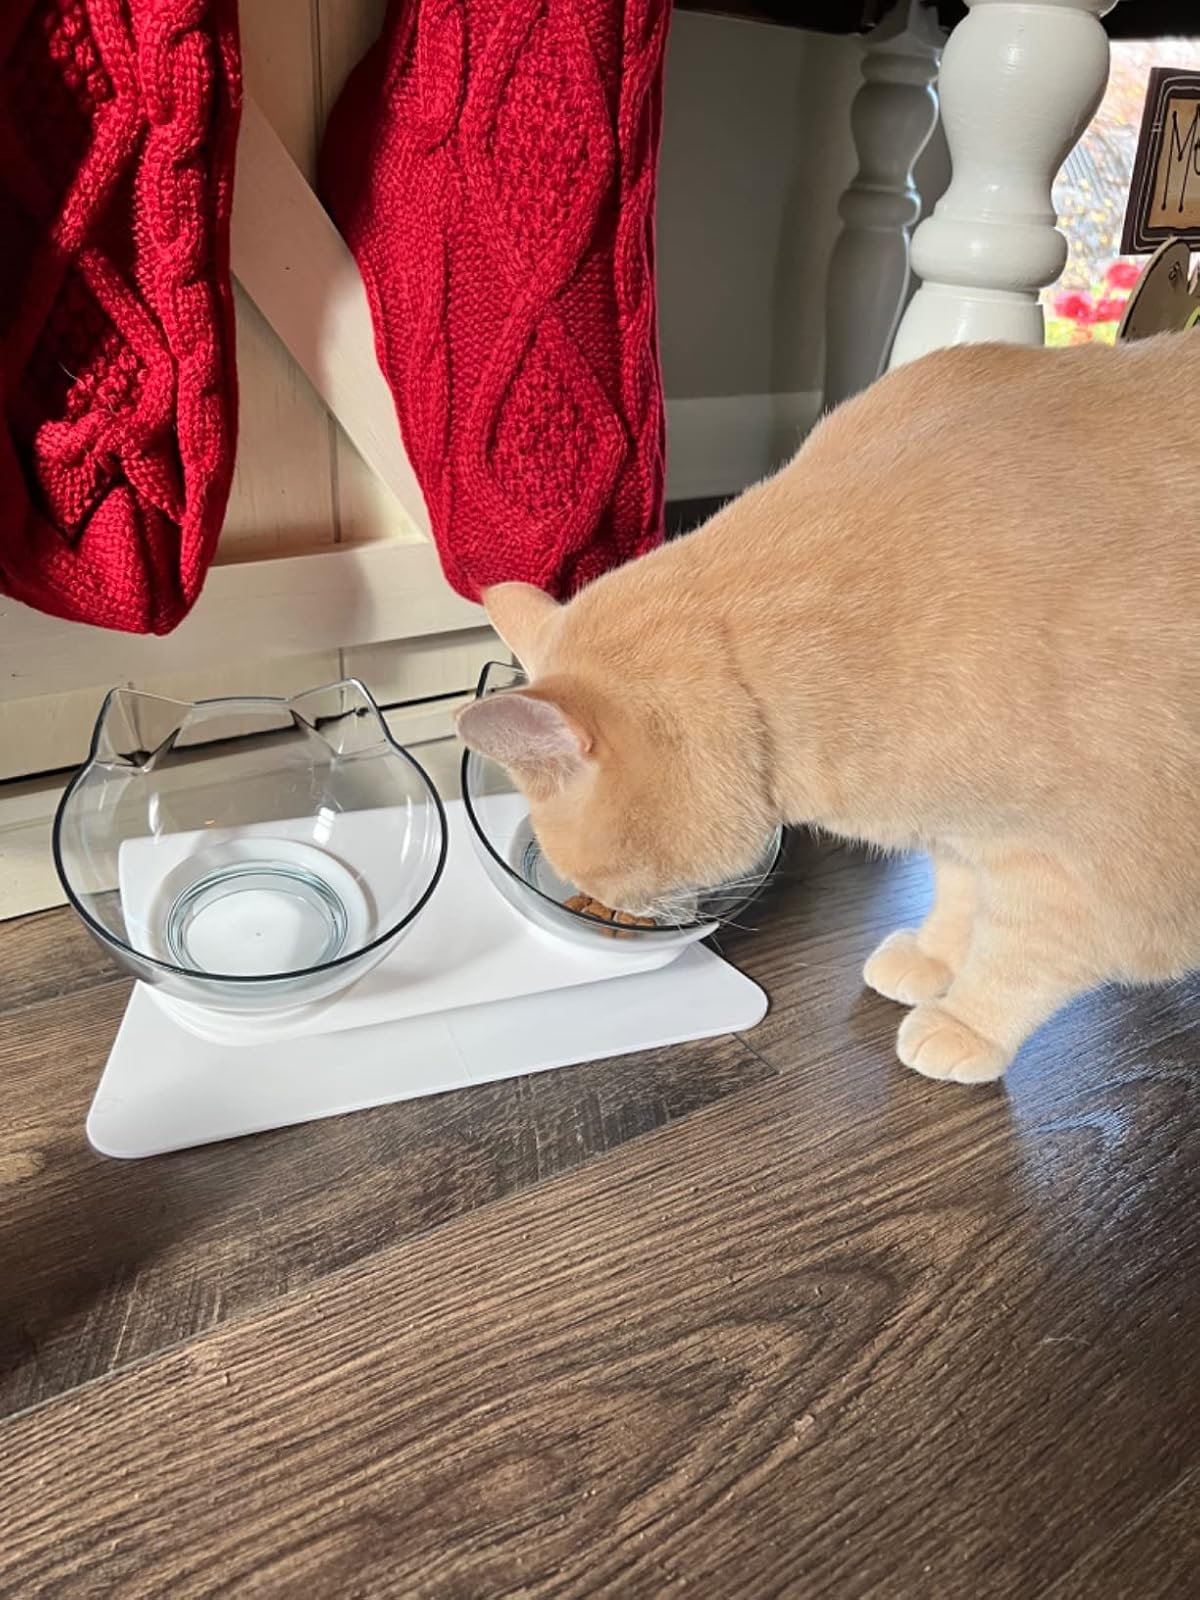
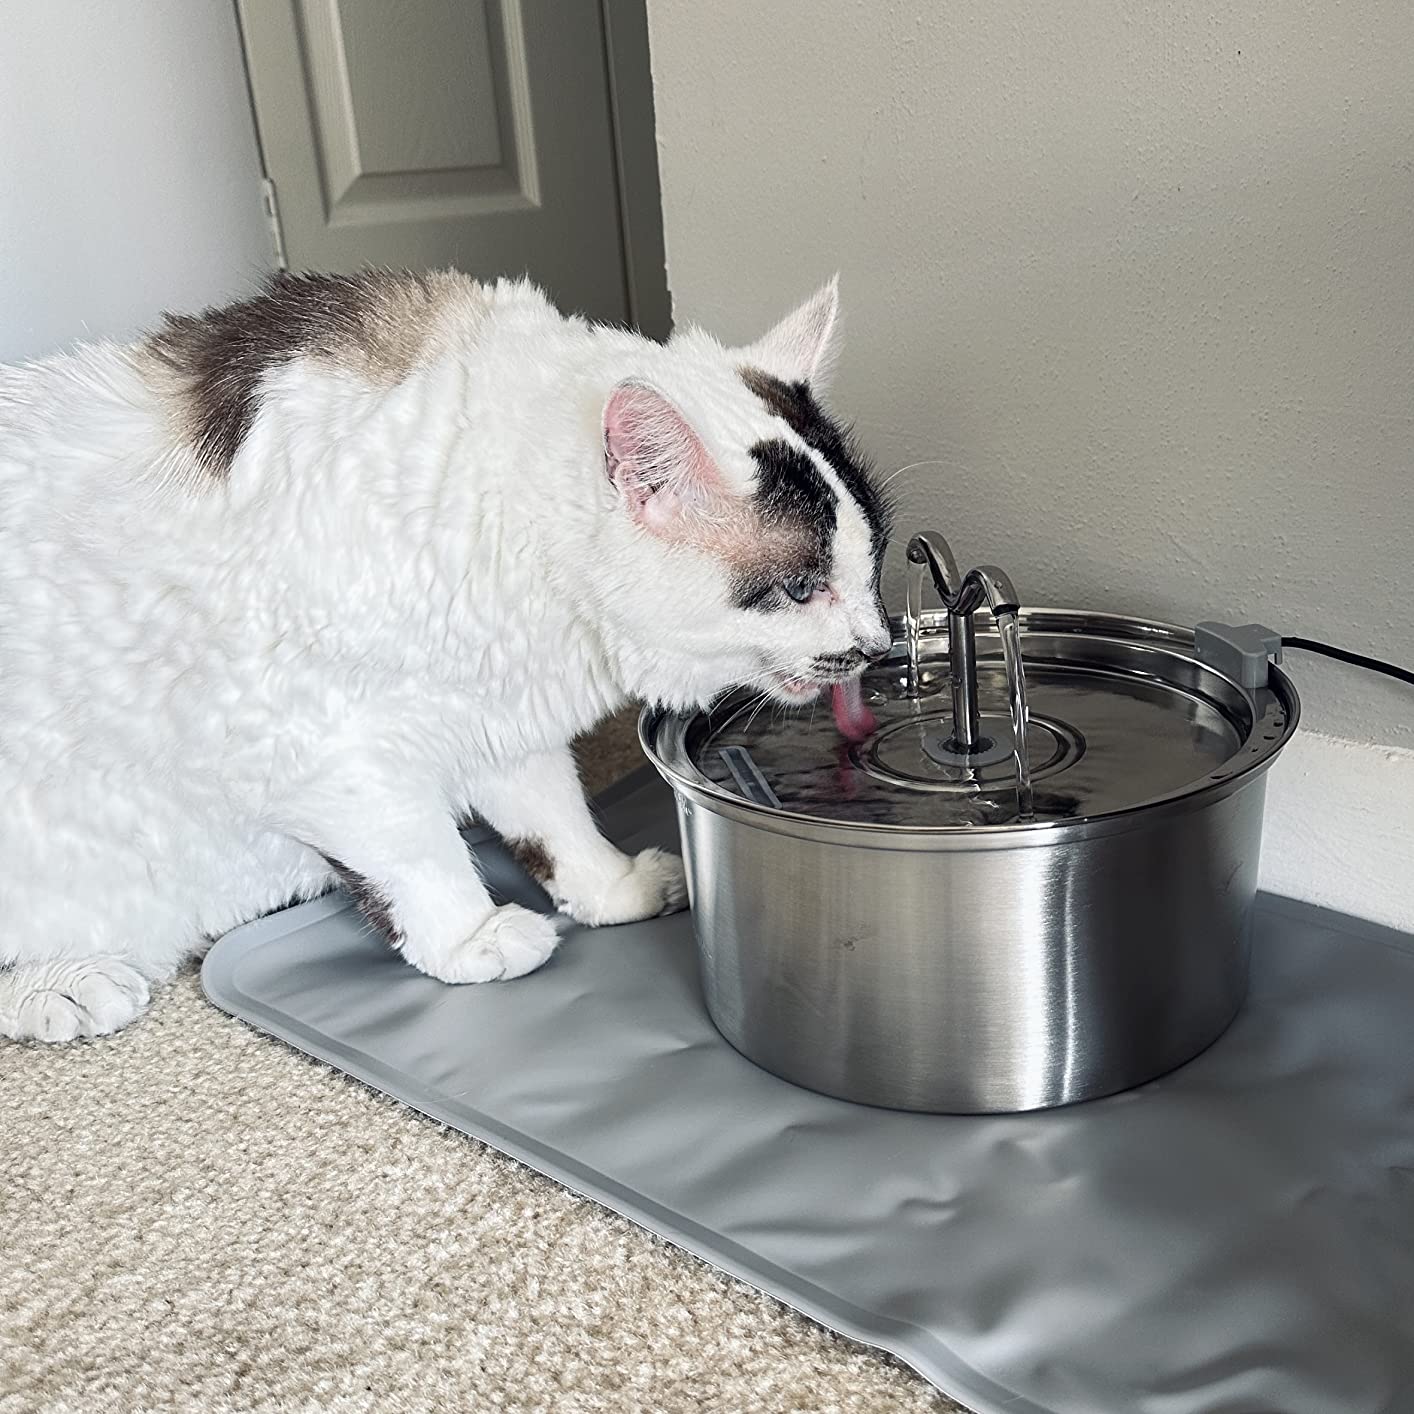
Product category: items_bowl
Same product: no